Battle of Dumpu

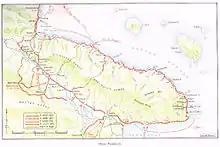
Operations on the Huon Peninsula 1943–44

The Battle of Dumpu was an action fought in September and October 1943 between Australian and Japanese forces in New Guinea during the Markham, Ramu and Finisterre campaigns of World War II. After the Battle of Kaiapit on 20 September 1943, in which the 2/6th Independent Company won a victory against a numerically superior Japanese force, Ivan Dougherty's 21st Infantry Brigade of the 7th Division advanced from Kaiapit to Dumpu in the Ramu Valley.